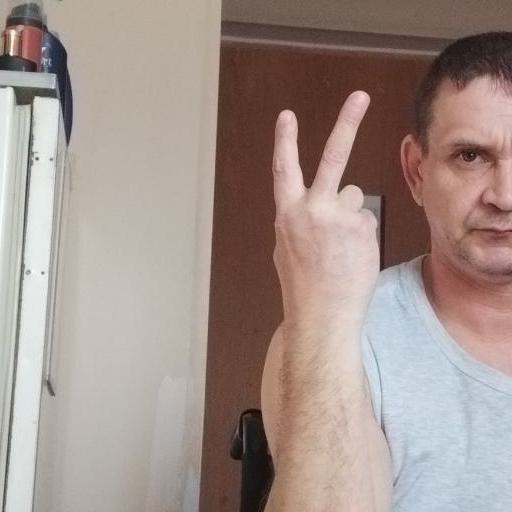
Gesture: peace_inverted